Henry de Monfreid

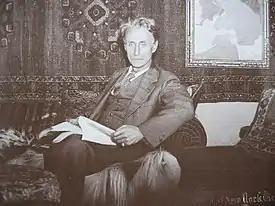
Henry de Monfreid at his Paris home published in "The New York Times", 1930s

Henry de Monfreid (14 November 1879 in Leucate – 13 December 1974) was a French adventurer and author. Born in Leucate, Aude, France, he was the son of artist painter Georges-Daniel de Monfreid and knew Paul Gauguin as a child.